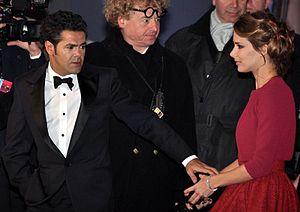
Jamel Debbouze et Mélissa Theuriau à la cérémonie des César
La 38ᵉ cérémonie des César du cinéma, organisée par l'Académie des arts et techniques du cinéma, s'est déroulée le 22 février 2013 au théâtre du Châtelet à Paris, et a récompensé les films sortis en 2012. La cérémonie a été présentée par Antoine de Caunes, et présidée par Jamel Debbouze.